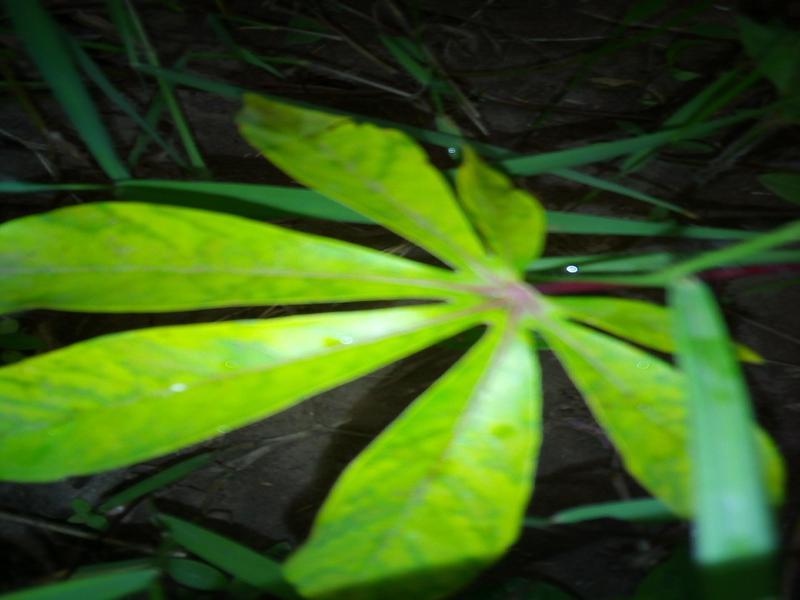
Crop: cassava
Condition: brown_streak_disease